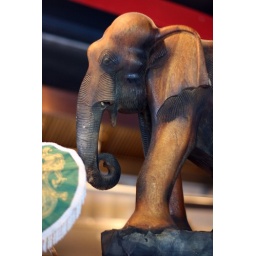
Big ol' wooden elephant that sits above the cooks